Christian Horner

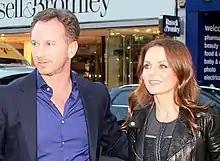
Horner and his wife Geri Halliwell, 2016

Horner was in a relationship with Beverley Allen from 1999 to 2013, with Allen giving birth to a daughter, in October 2013. Horner and Allen separated in the following months.